Albanians in North Macedonia

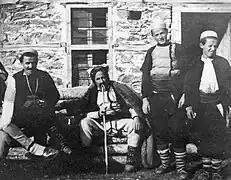
Albanians from Štirovica, Gostivar in 1907

An Albanian revolt took place against the Ottoman Empire lasted from January until August 1912. Albanians took Skopje on August. The revolt ended when the Ottoman government agreed to fulfill the rebels' demands, namely the creation of an Albanian Vilayet and expansion of Albanians rights on 4 September 1912.